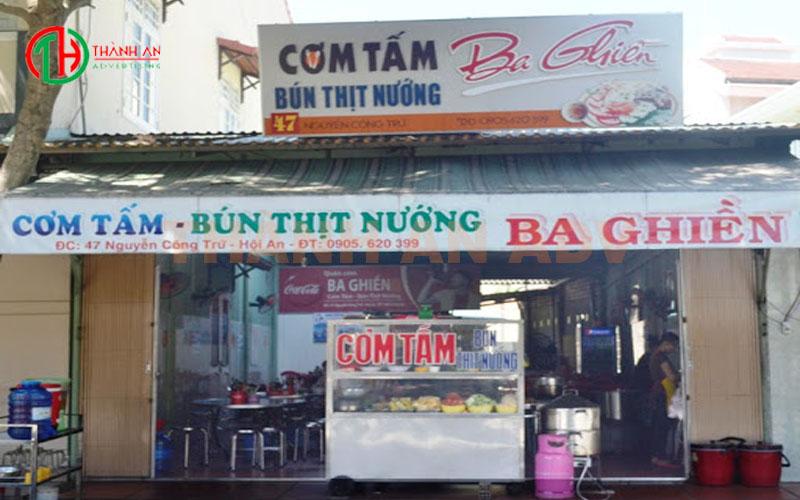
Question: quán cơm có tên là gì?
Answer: quán cơm có tên là ba ghiền